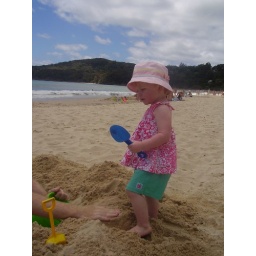
october 2009 playing in the sand at the beach